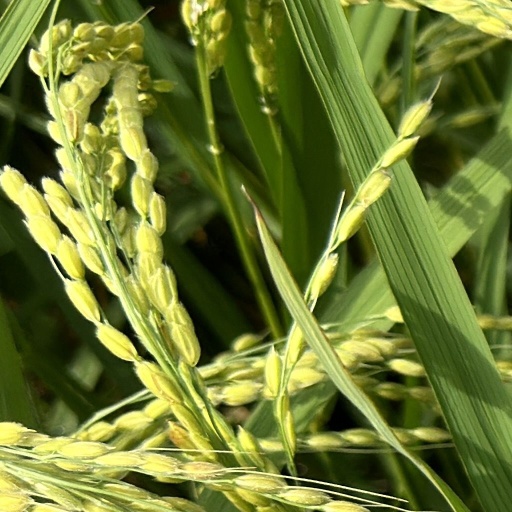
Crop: rice